Brekke (village)

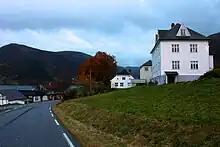
View of Brekke

The village is located in the eastern part of the municipality on the southern shore of the Sognefjorden and the small Risnesfjorden inlet that branches off the main fjord. Brekke sits about a drive from the village of Eivindvik, the municipal center of Gulen Municipality. The European route E39 highway is accessible south of the village at the village of Instefjord. There is ferry service across the Sognefjorden available away at the village of Ytre Oppedal.